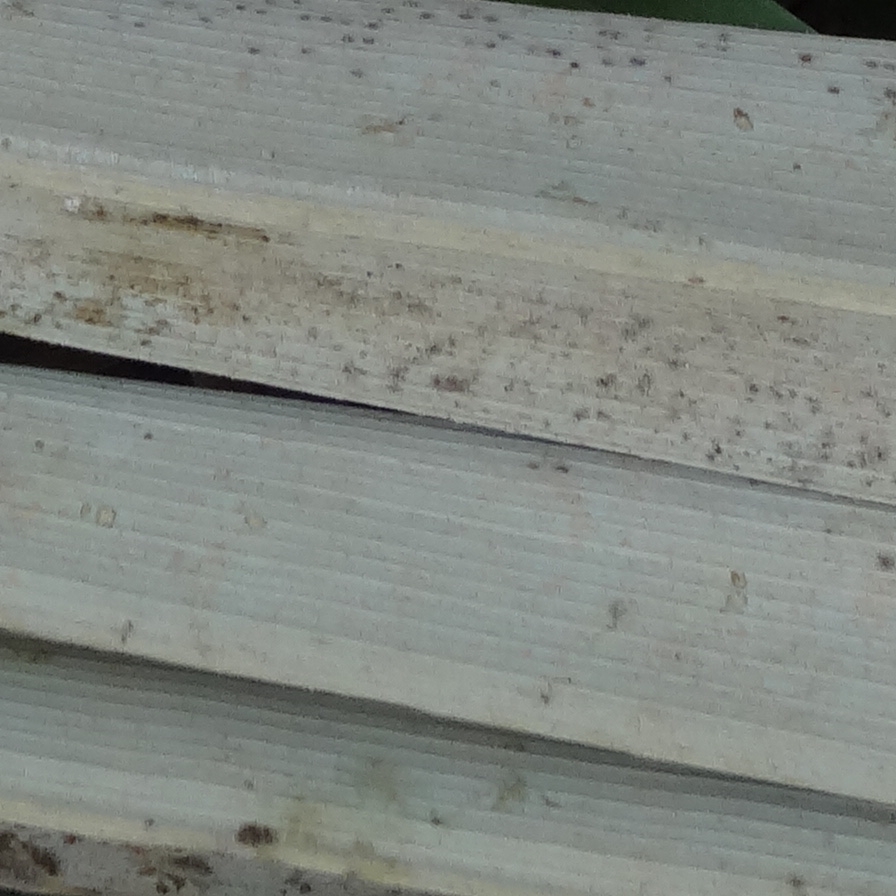
Label: Honey